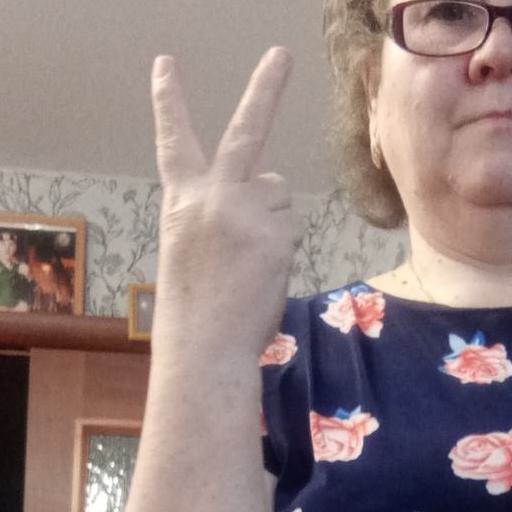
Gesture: peace_inverted